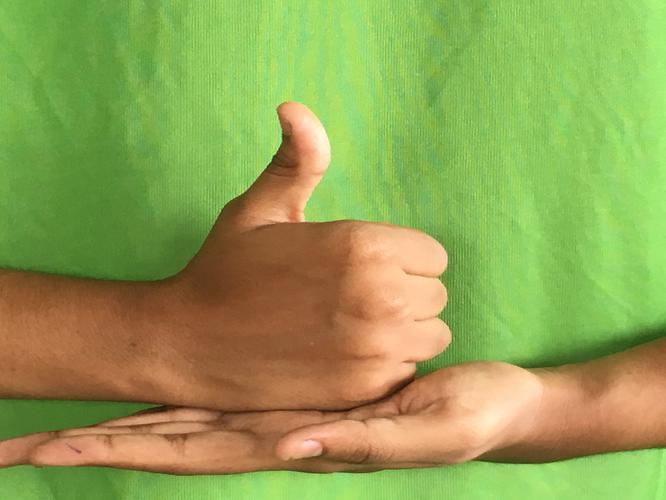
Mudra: Shivalinga
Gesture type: double_hand